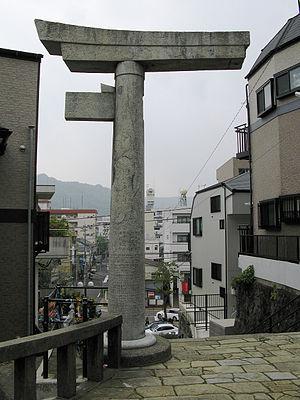
Le Sannō-jinja, situé à environ 900 m au sud-est de l'hypocentre de la bombe atomique de Nagasaki, est connu pour son torii en pierre à un pied à l'entrée du sanctuaire.